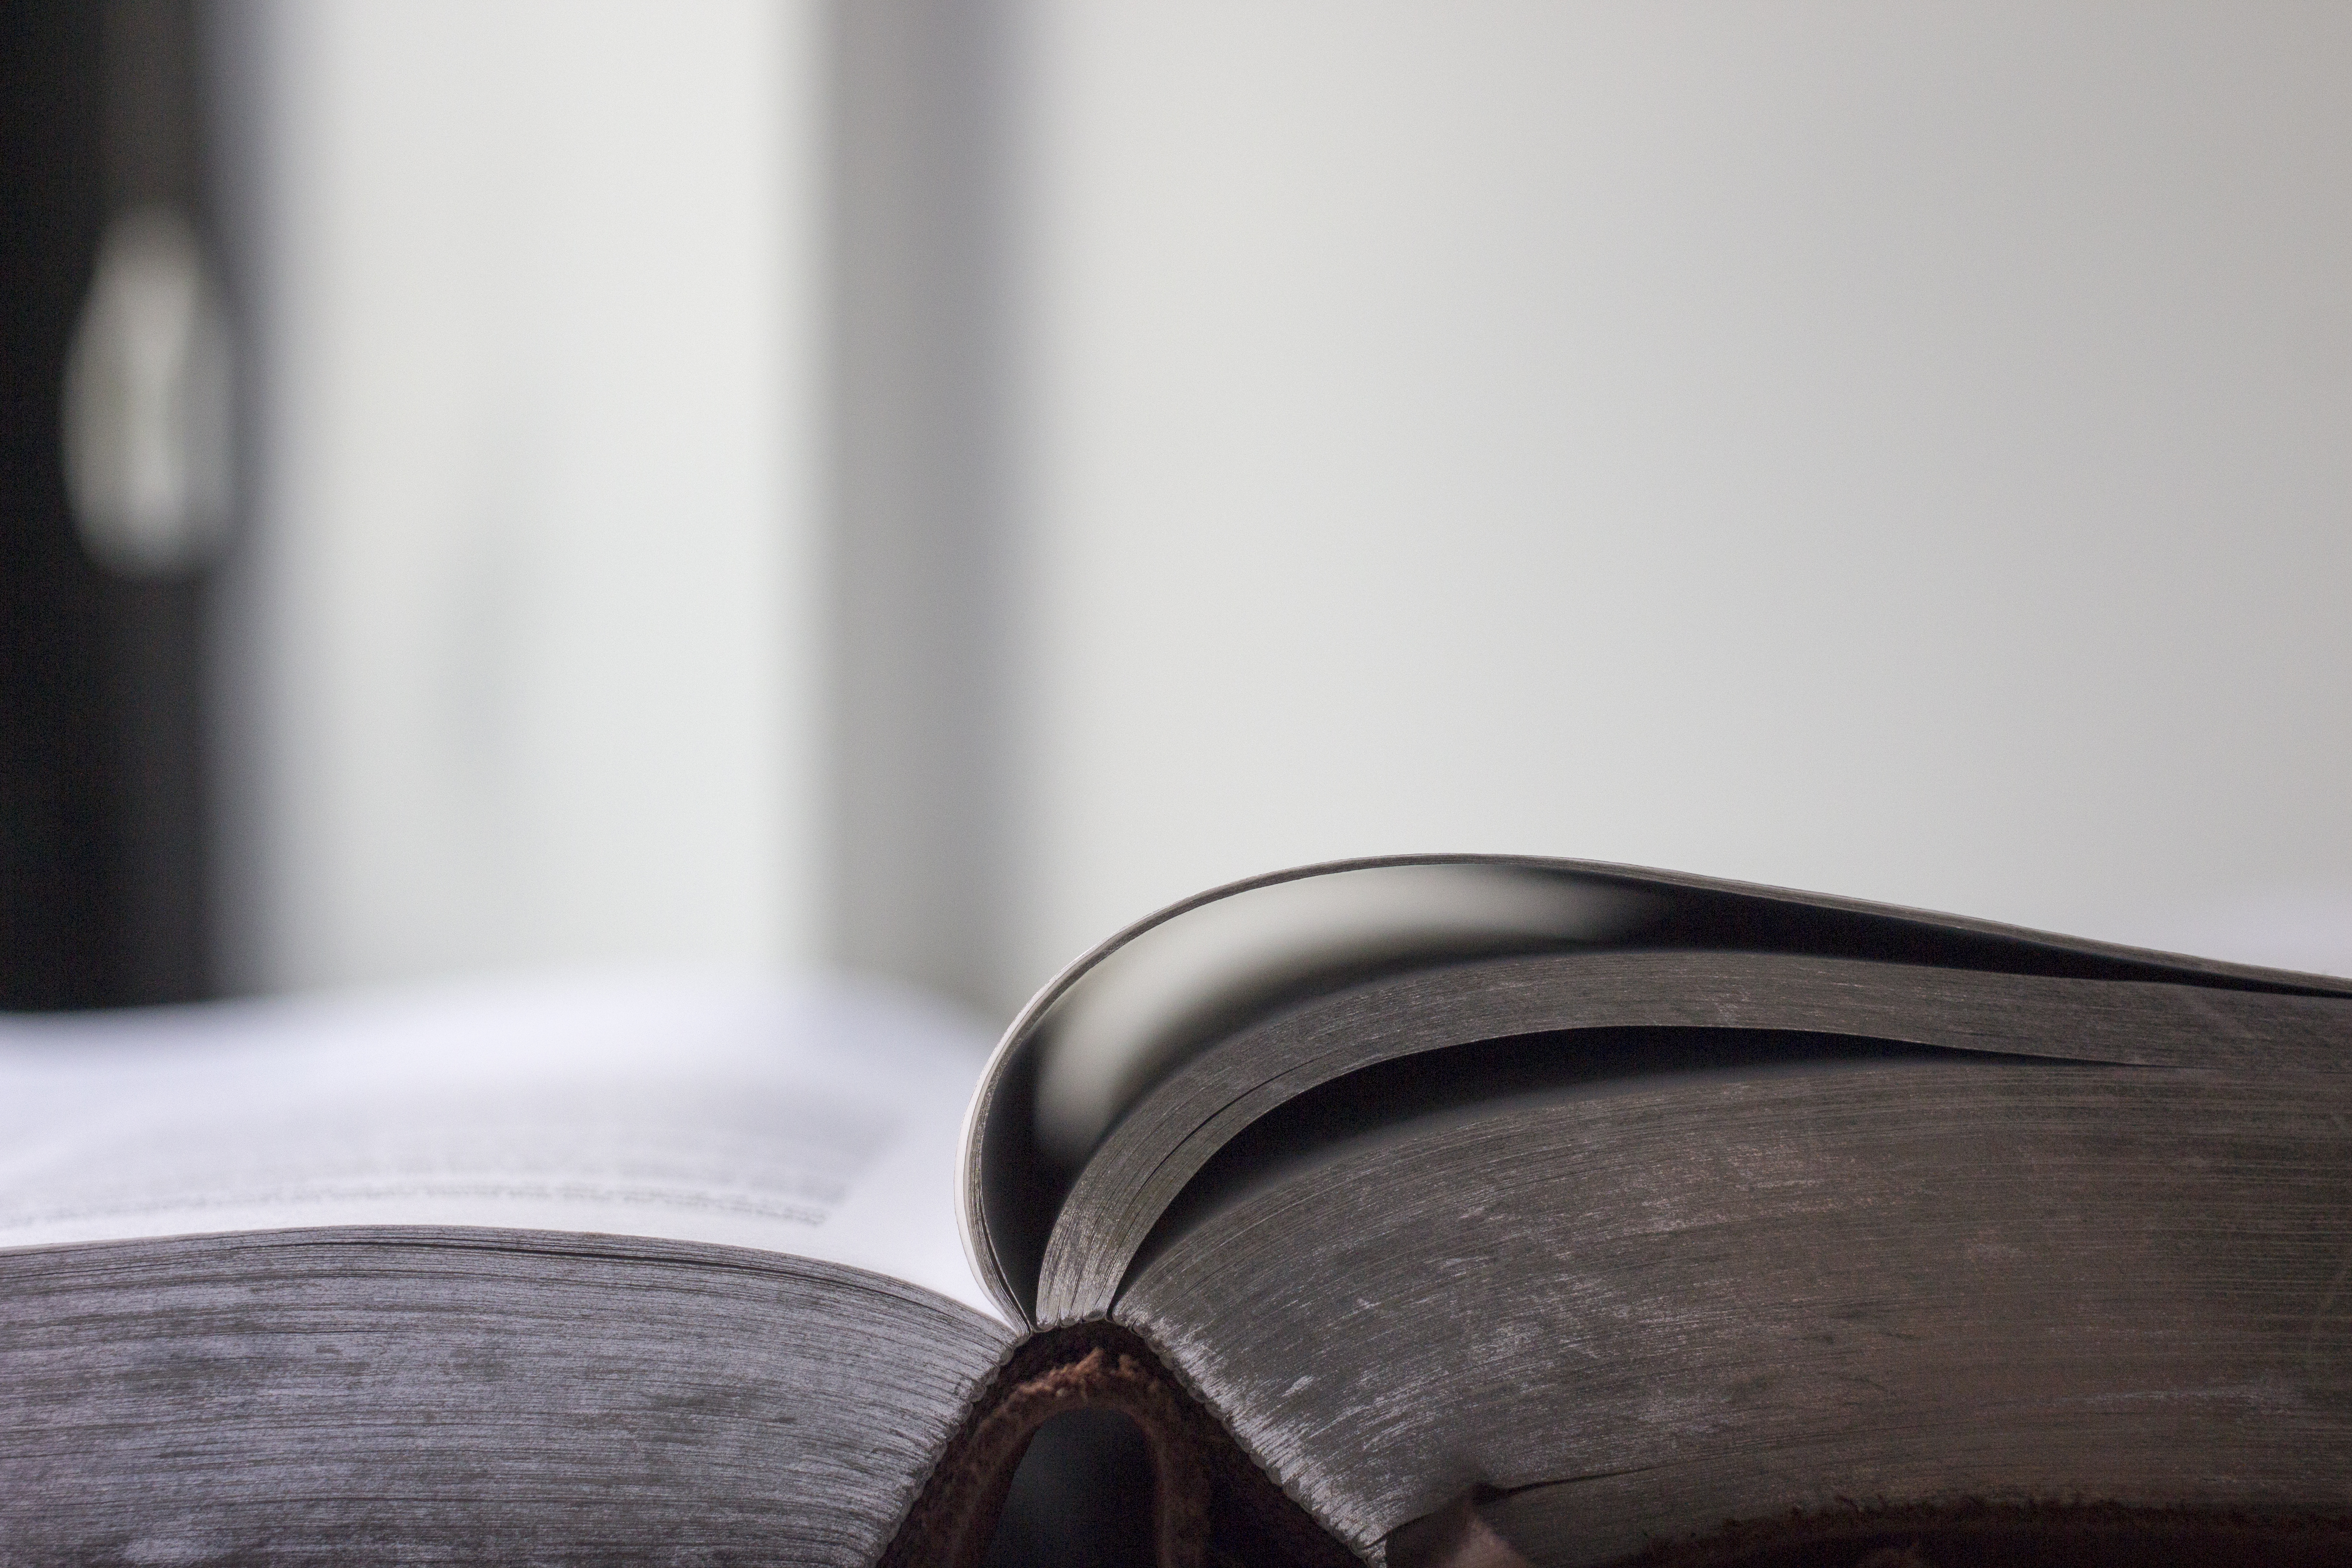
book, wood, leather, glass, leg, brown, black, furniture, close up, product, pages, sunglasses, glasses, footwear, vision care